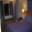
Label: bed